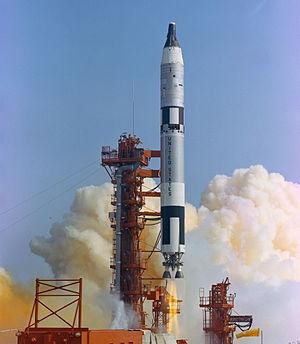
Gemini 9 est la septième mission habitée du programme Gemini et la treizième mission spatiale habitée américaine. Après l'échec de la mission Gemini 8, Gemini 9 en récupère ses deux principaux objectifs : des manœuvres de rendez-vous spatial avec une cible Agena, et une sortie extravéhiculaire aidée par le Automatically Maneuvering Unit, un prototype du Manned Maneuvering Unit.